Tomás Chávez Morado

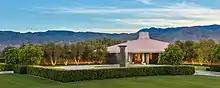
A columnar fountain titled "Imagen de Mexico" at the Annenberg estate in Rancho Mirage, California.

"1968" "Imagen de México" (Image of Mexico) bronze column located at the entrance of the historic estate Sunnylands, the former winter home of Walter and Leonore Annenberg.